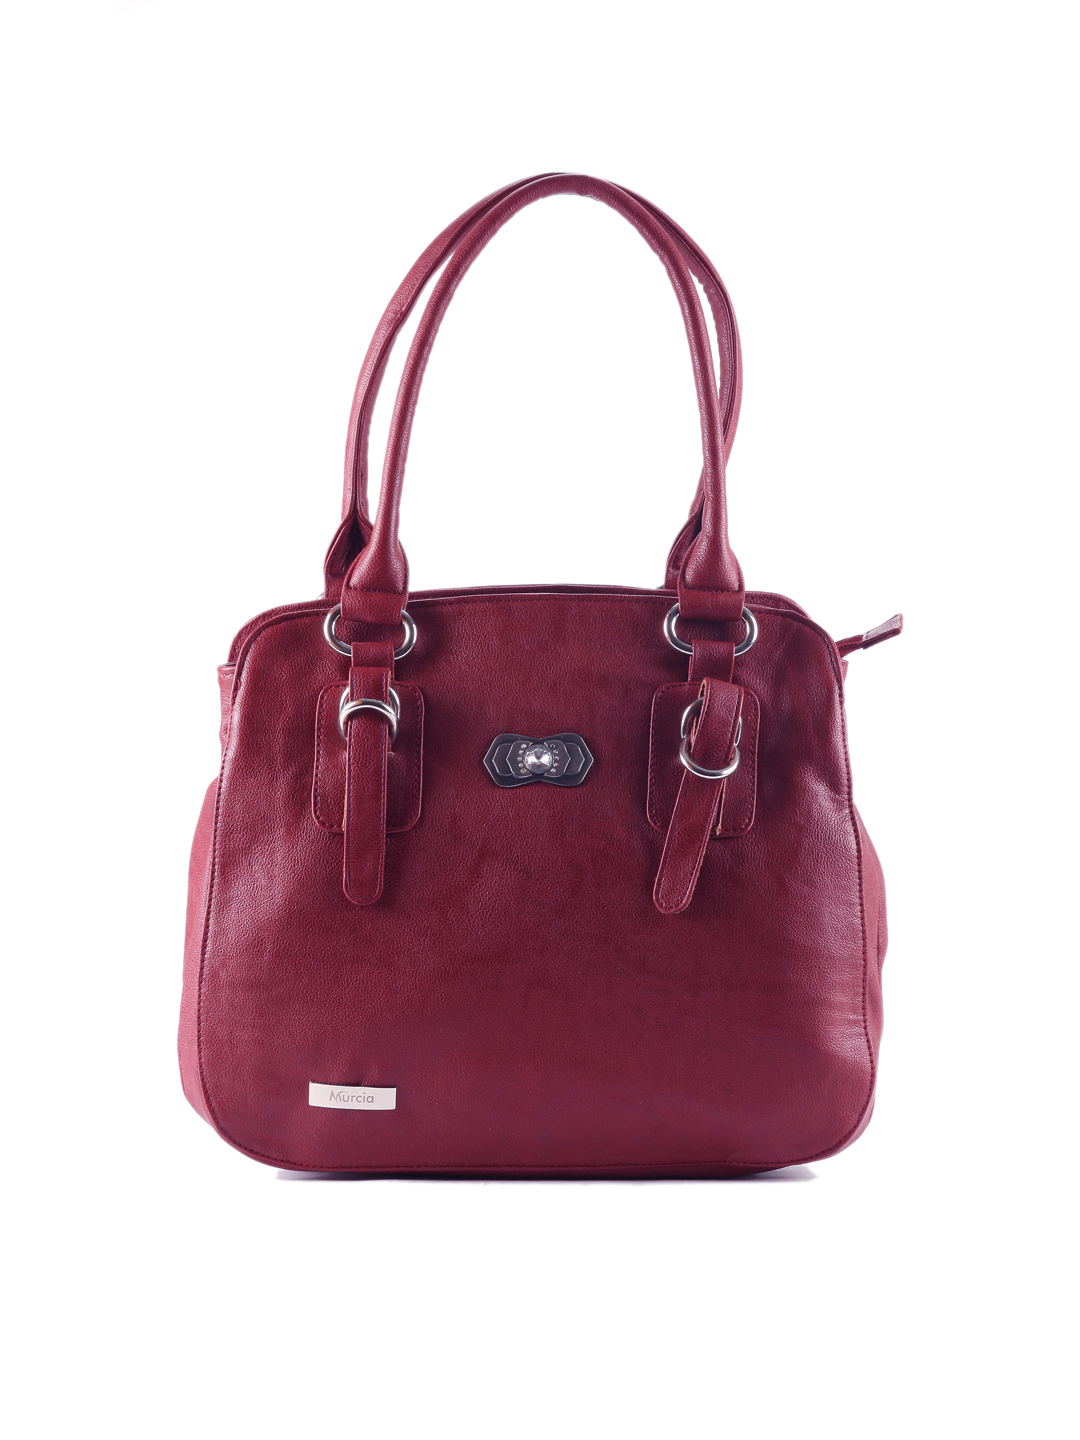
Murcia Women Casual Maroon Handbag
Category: Accessories / Bags / Handbags
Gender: Women
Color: Maroon
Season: Winter 2015
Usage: Casual